List of career achievements by Yuzuru Hanyu

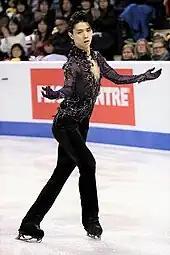
Hanyu performing his free skate program "Origin" at 2019 Skate Canada International

A Japanese national record score is the highest score achieved by a Japanese skater in a competition segment at an international event sanctioned by the International Skating Union (ISU). Highest scores achieved at domestic skating events like the Japan Championships do not count for national records, but they are recorded by the Japan Skating Federation and reported various news outlets.